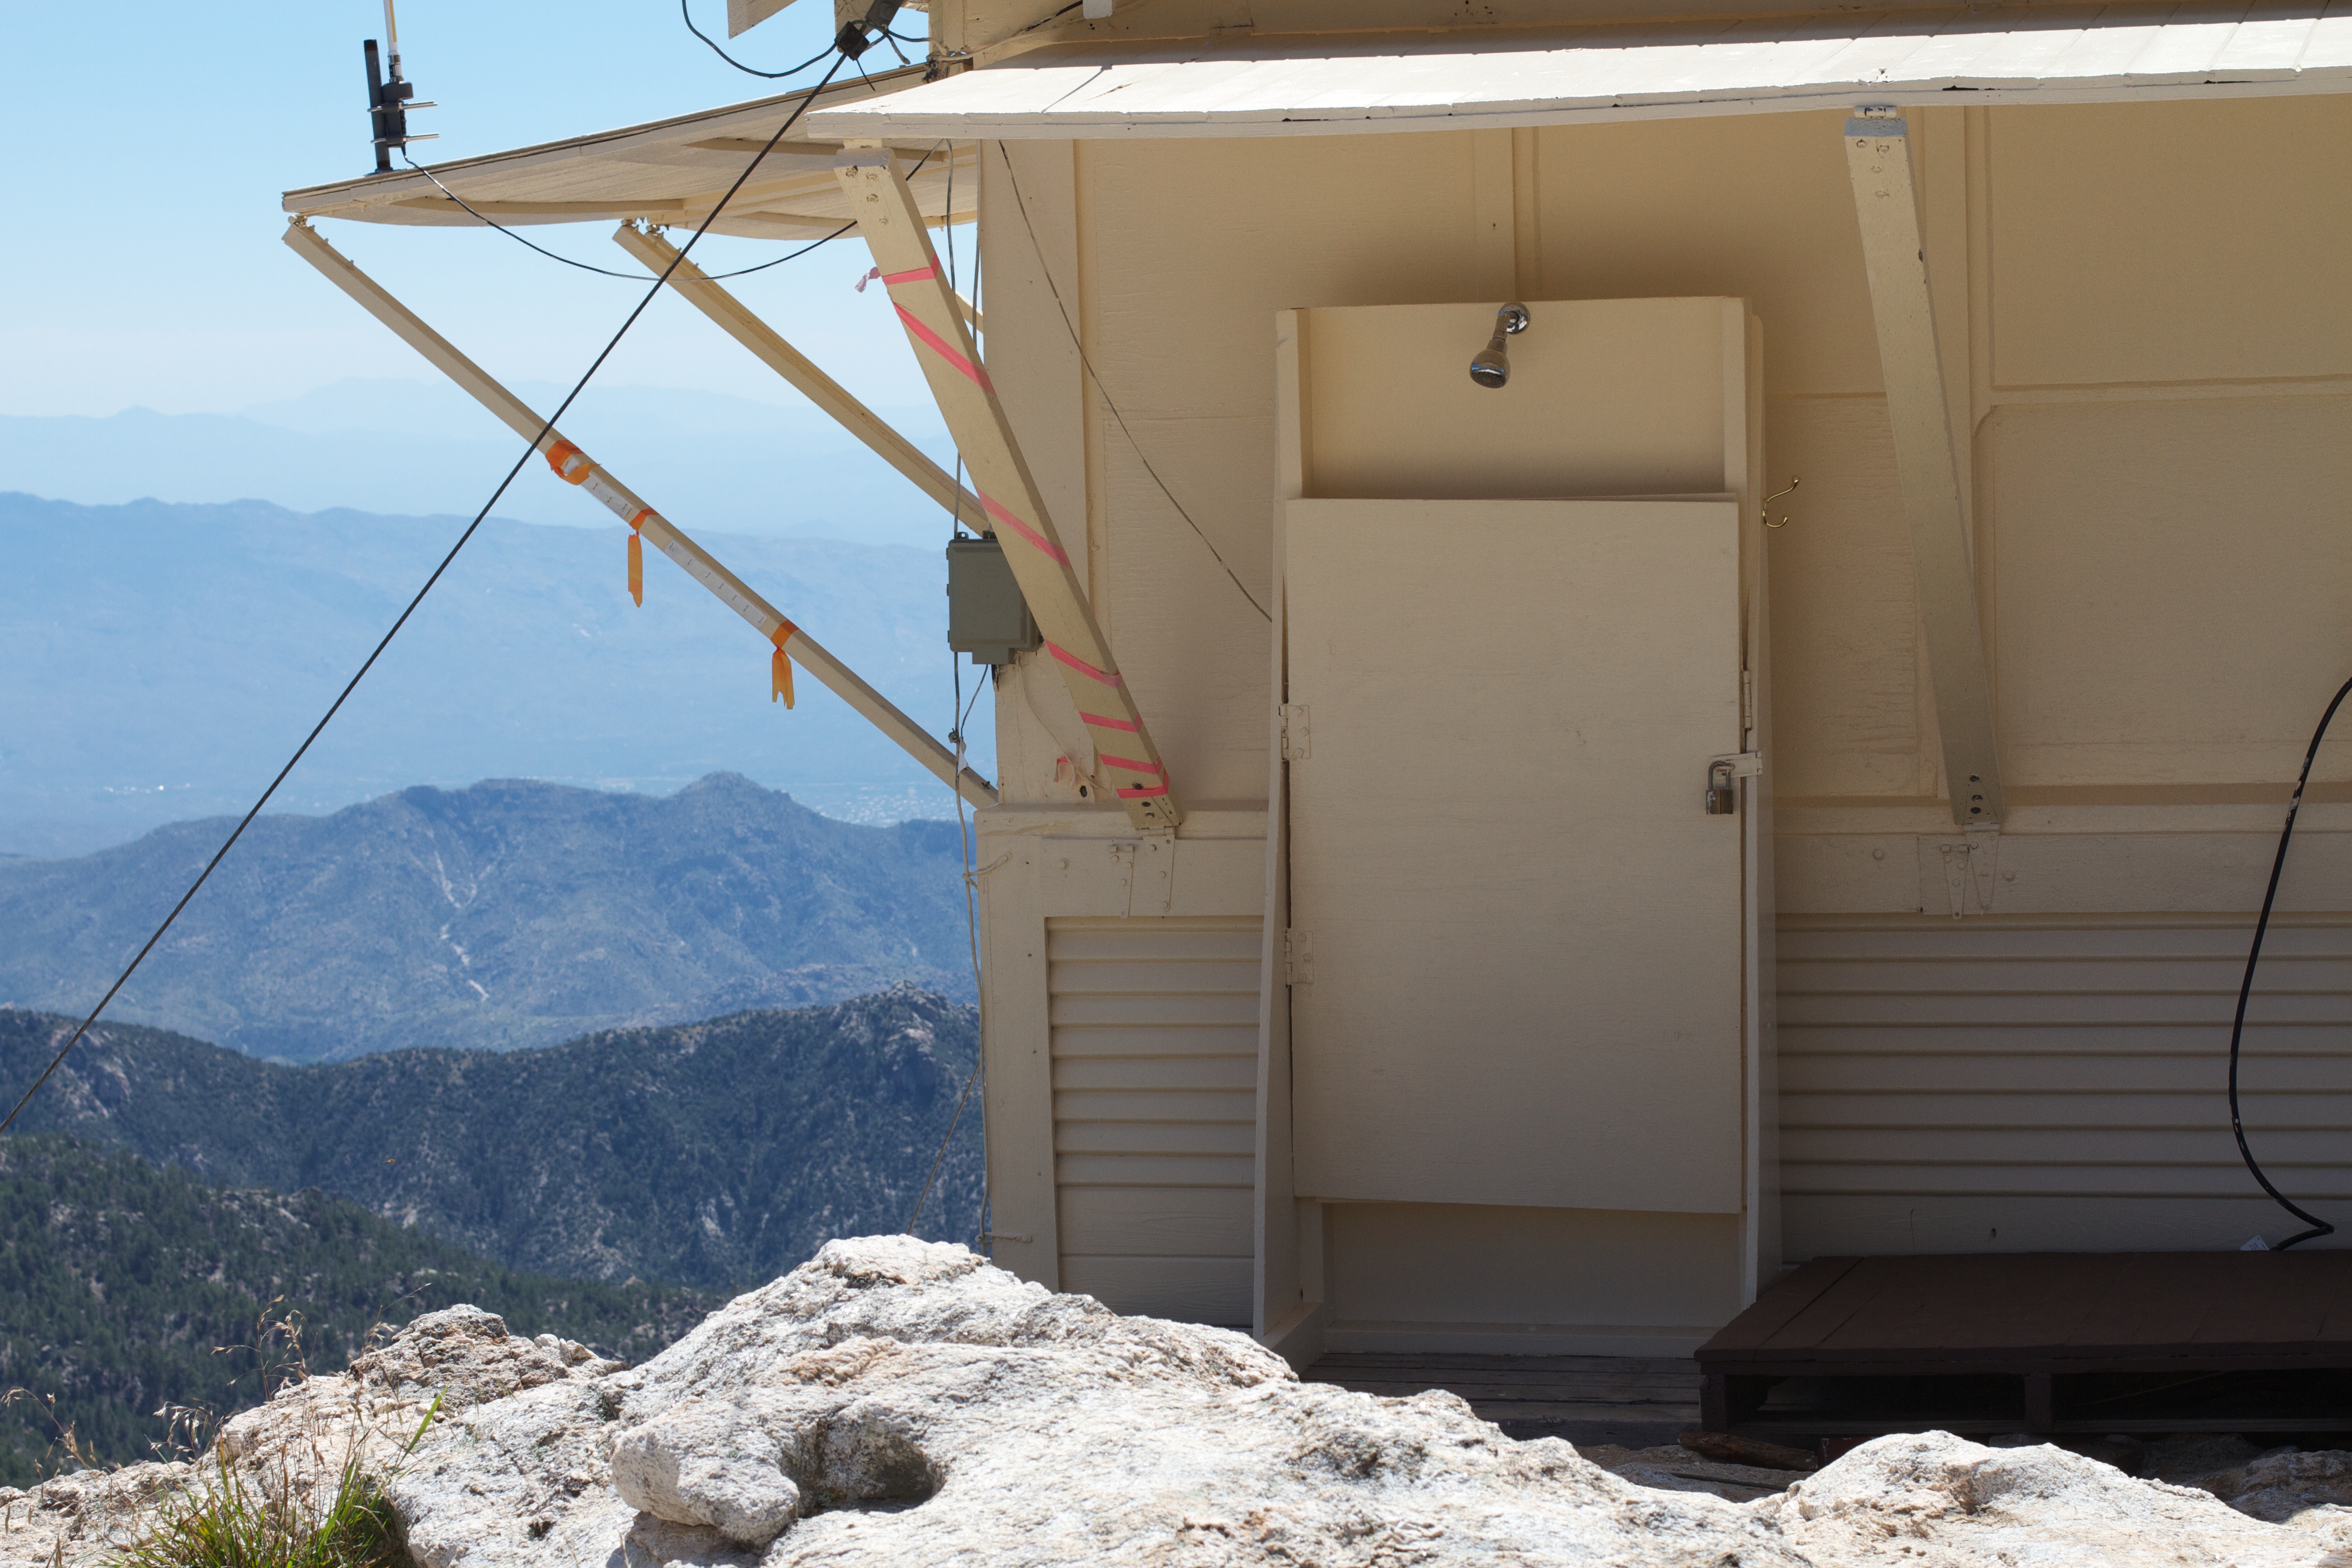
vehicle, mast